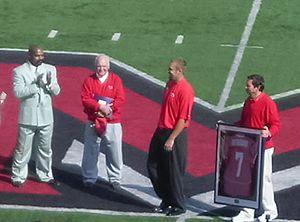
Benjamin Todd « Ben » Roethlisberger, né le 2 mars 1982 à Lima, est un joueur américain, d'origine suisse, de football américain jouant quarterback pour les Steelers de Pittsburgh. Il a été sélectionné par les Steelers au premier tour de la Draft 2004 avec le 11ᵉ choix. Il a joué en universitaire à l'Université Miami dans l'Ohio.